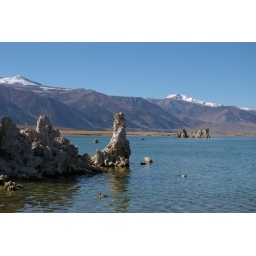
Looks like a castle in the water